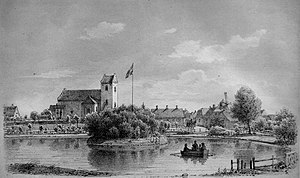
Ruds Vedby Kirke / Begravelser
Ruds Vedby Kirke i 1867
Ruds Vedby Kirke er beliggende i stationsbyen Ruds Vedby på det nordlige Sydvestsjælland.